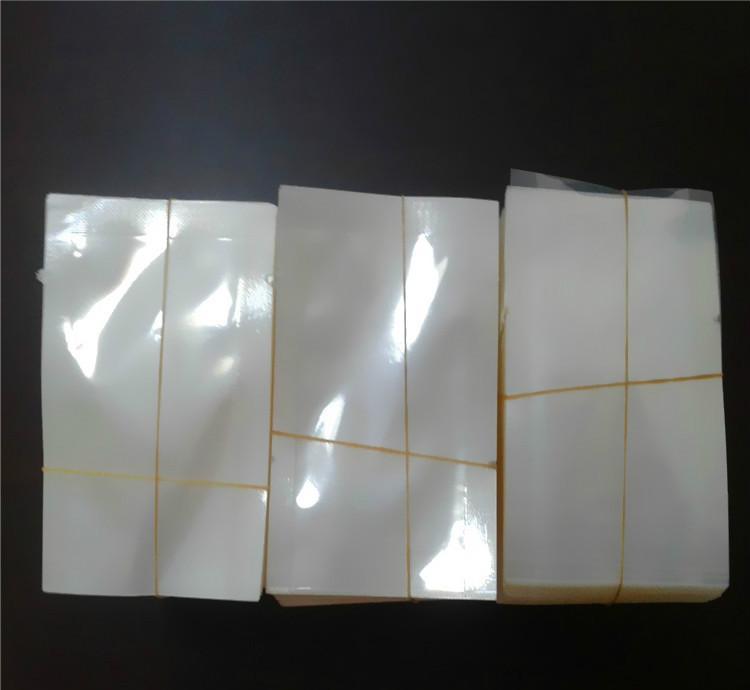
Label: plastic